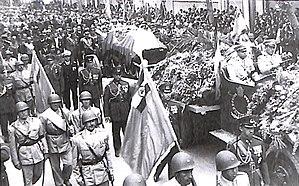
Funérailles de Reza Chah à Téhéran, 8 mai 1951
Reza Chah Pahlavi, aussi écrit Rizā Shāh Pahlevi ou plus rarement Reza Iᵉʳ, Reza Chah Iᵉʳ ou Pahlavi Iᵉʳ, né à Alasht le 15 mars 1878 et mort à Johannesburg le 26 juillet 1944, est l'empereur de Perse de 1925 à 1941 et le fondateur de la dynastie Pahlavi. À différentes époques, il est également connu sous les noms de Reza Pahlavan, Reza Savad-Koohi, Reza Khan, Reza Khan Mir-Panj, Reza Sedar Sepah, Reza Pahlavi, ayant d’abord été militaire, chef des armées, ministre de la Guerre puis Premier ministre avant d'être empereur entre 1925 et 1941.
Le mausolée de Reza Chah, situé dans les environs de Ray au sud de Téhéran, était le lieu de sépulture de Reza Shah, l'avant-dernier empereur de l'Iran.